Son Rise

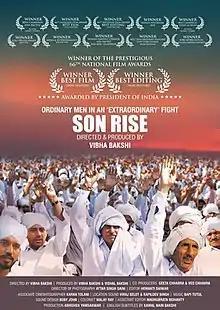

Son Rise is a 2019 Indian Hindi-language documentary film directed and produced by Vibha Bakshi. The film is set in Haryana, infamous for its strongly embedded patriarchy. Yet, from this unlikeliest place, Vibha Bakshi's "Son Rise" follows those men who are trying to break the shackles of patriarchy and fight for women's rights.